Bodmin

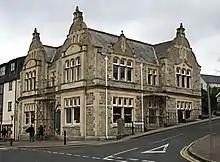
The former Bodmin Library, now an arts and community centre called intoBodmin

The existing church building is dated 1469–72 and was until the building of Truro Cathedral the largest church in Cornwall. The tower which remains from the original Norman church and stands on the north side of the church (the upper part is 15th-century) was, until the loss of its spire in 1699, high. The building underwent two Victorian restorations and another in 1930. It is now listed Grade I. There are a number of interesting monuments, most notably the black Delabole slate memorial to Richard Durant, his wives and twenty children, carved in low relief, and that of Prior Vivian which was formerly in the Priory Church (Thomas Vivian's effigy lying on a chest, all in black Catacleuse stone). There is also a twelfth-century ivory casket which is thought to have once contained relics of St Petroc. The font of a type common in Cornwall is of the 12th century: large and finely carved in elvan.